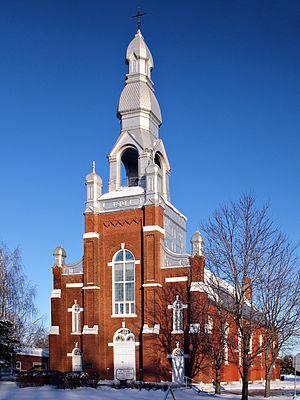
St-Pierre-de-Véronne-à-Pike-River - Avant Eglise St-Pierre-de-Vérone
Pike River est une municipalité du Québec, située dans la MRC de Brome-Missisquoi en Montérégie.
Cette liste recense les biens du patrimoine immobilier de la Montérégie inscrits au répertoire du patrimoine culturel du Québec. Cette liste est divisée par municipalité régionale de comté géographique.